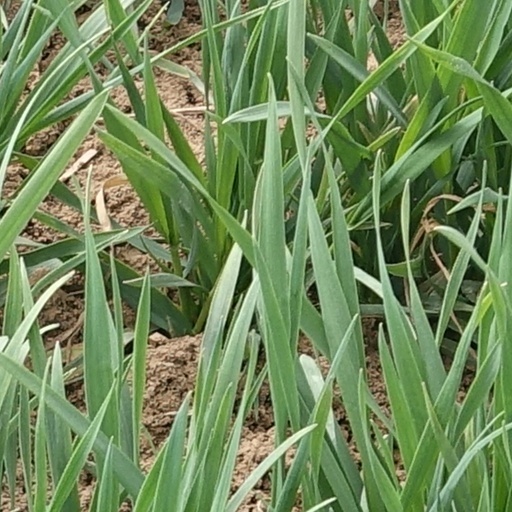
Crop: wheat